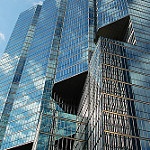
Scene: Outdoor